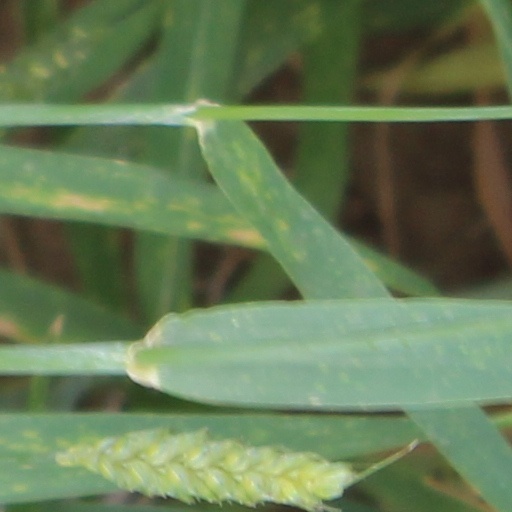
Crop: wheat